Developable mechanism

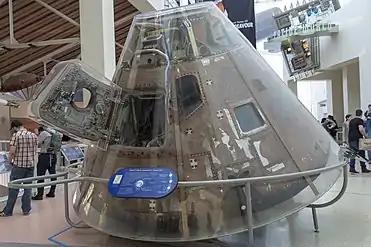
The door on the Apollo Command Module is an example of a simple developable mechanism because it conforms to the conical exterior of the Module, it moves, and its hinge line is aligned with the ruling lines of the conical surface.

Some well-known examples of developable mechanisms include the door on the Apollo Command Module and the cargo doors on the Space Shuttle. Both of these examples are single-hinge-line mechanisms. Note how in each case the joint axes are in line with the ruling lines of the surface. Images are shown on the right.